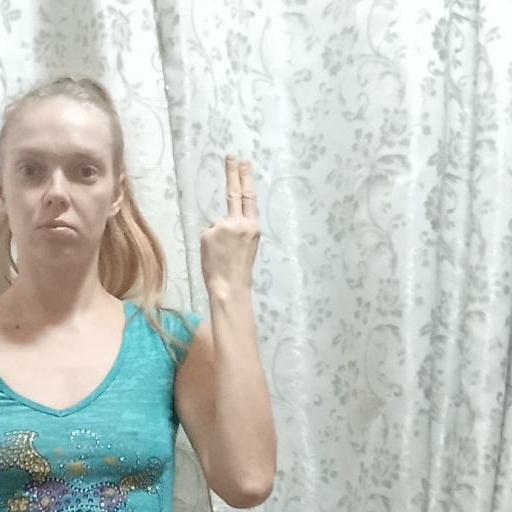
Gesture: two_up_inverted